Viper dogfish

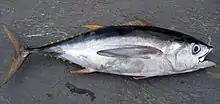
The bigeye tuna preys on the viper dogfish.

The viper dogfish feeds primarily on bony fishes, notably lanternfishes in the genera "Benthosema" and "Diaphus", and also takes crustaceans. Its long jaws and slender teeth are adapted for grasping rather than cutting, in contrast to the short jaws and saw-like lower teeth of other dogfish sharks that are suited for excising chunks of meat. Prey is seized by a rapid extension of the jaws and swallowed whole; the shark can consume fish close to 40% as long as itself. The viper dogfish is the only dogfish species that lacks a suborbital muscle, which is normally responsible for pulling the jaws forward when biting. Jaw protrusion is instead effected by the hyomandibular bone, which is articulated to the skull in a manner that allows it to swing down and forward. This unique arrangement serves to increase the distance the shark can protrude its jaws, as well as the size of its gape both vertically and horizontally.